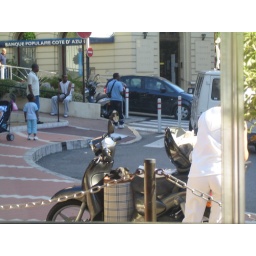
See the Little doggy not in the window but in the bag